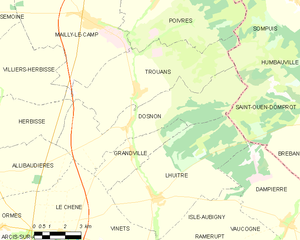
Carte des communes françaises: Dosnon